Worshipful Company of Girdlers

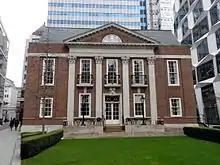
Girdlers' Hall in Basinghall Avenue in the City of London

Girdlers were granted the right to regulate their trade in the City from 1327 and obtained a Royal Charter in 1449. Girdlers, or makers of belts and girdles, are no longer closely related to their original trade. Along with the products of many other Livery Companies, girdles have become less important than in medieval times. However, the Company continues its long tradition as a charitable body.